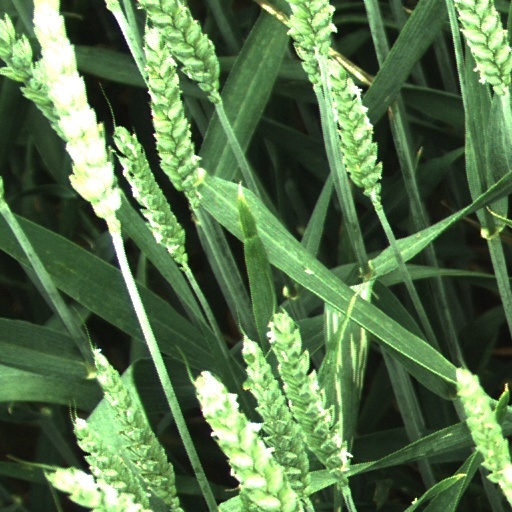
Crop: wheat